Anatoly Kvochur

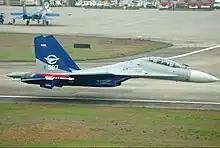
Kvochur piloting a Sukhoi Su-30LL demonstrator along the runway extremely close to the ground at Zhangjiajie Hehua International Airport, March 2006

Anatoly Kvochur was born on 16 April 1952, in the village of Mazurovka, Mohyliv-Podilskyi in the Vinnytsia Oblast of Ukrainian Soviet Socialist Republic.